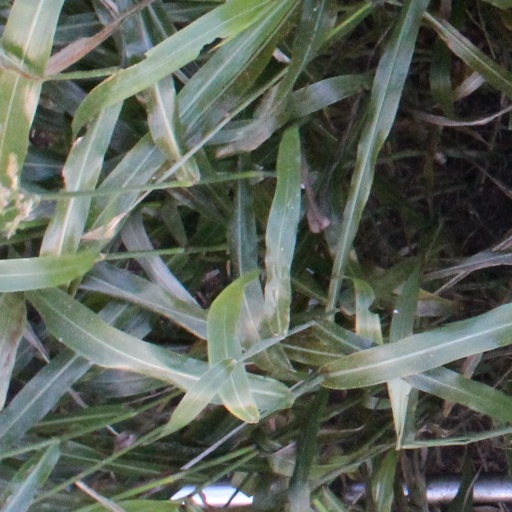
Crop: sorghum